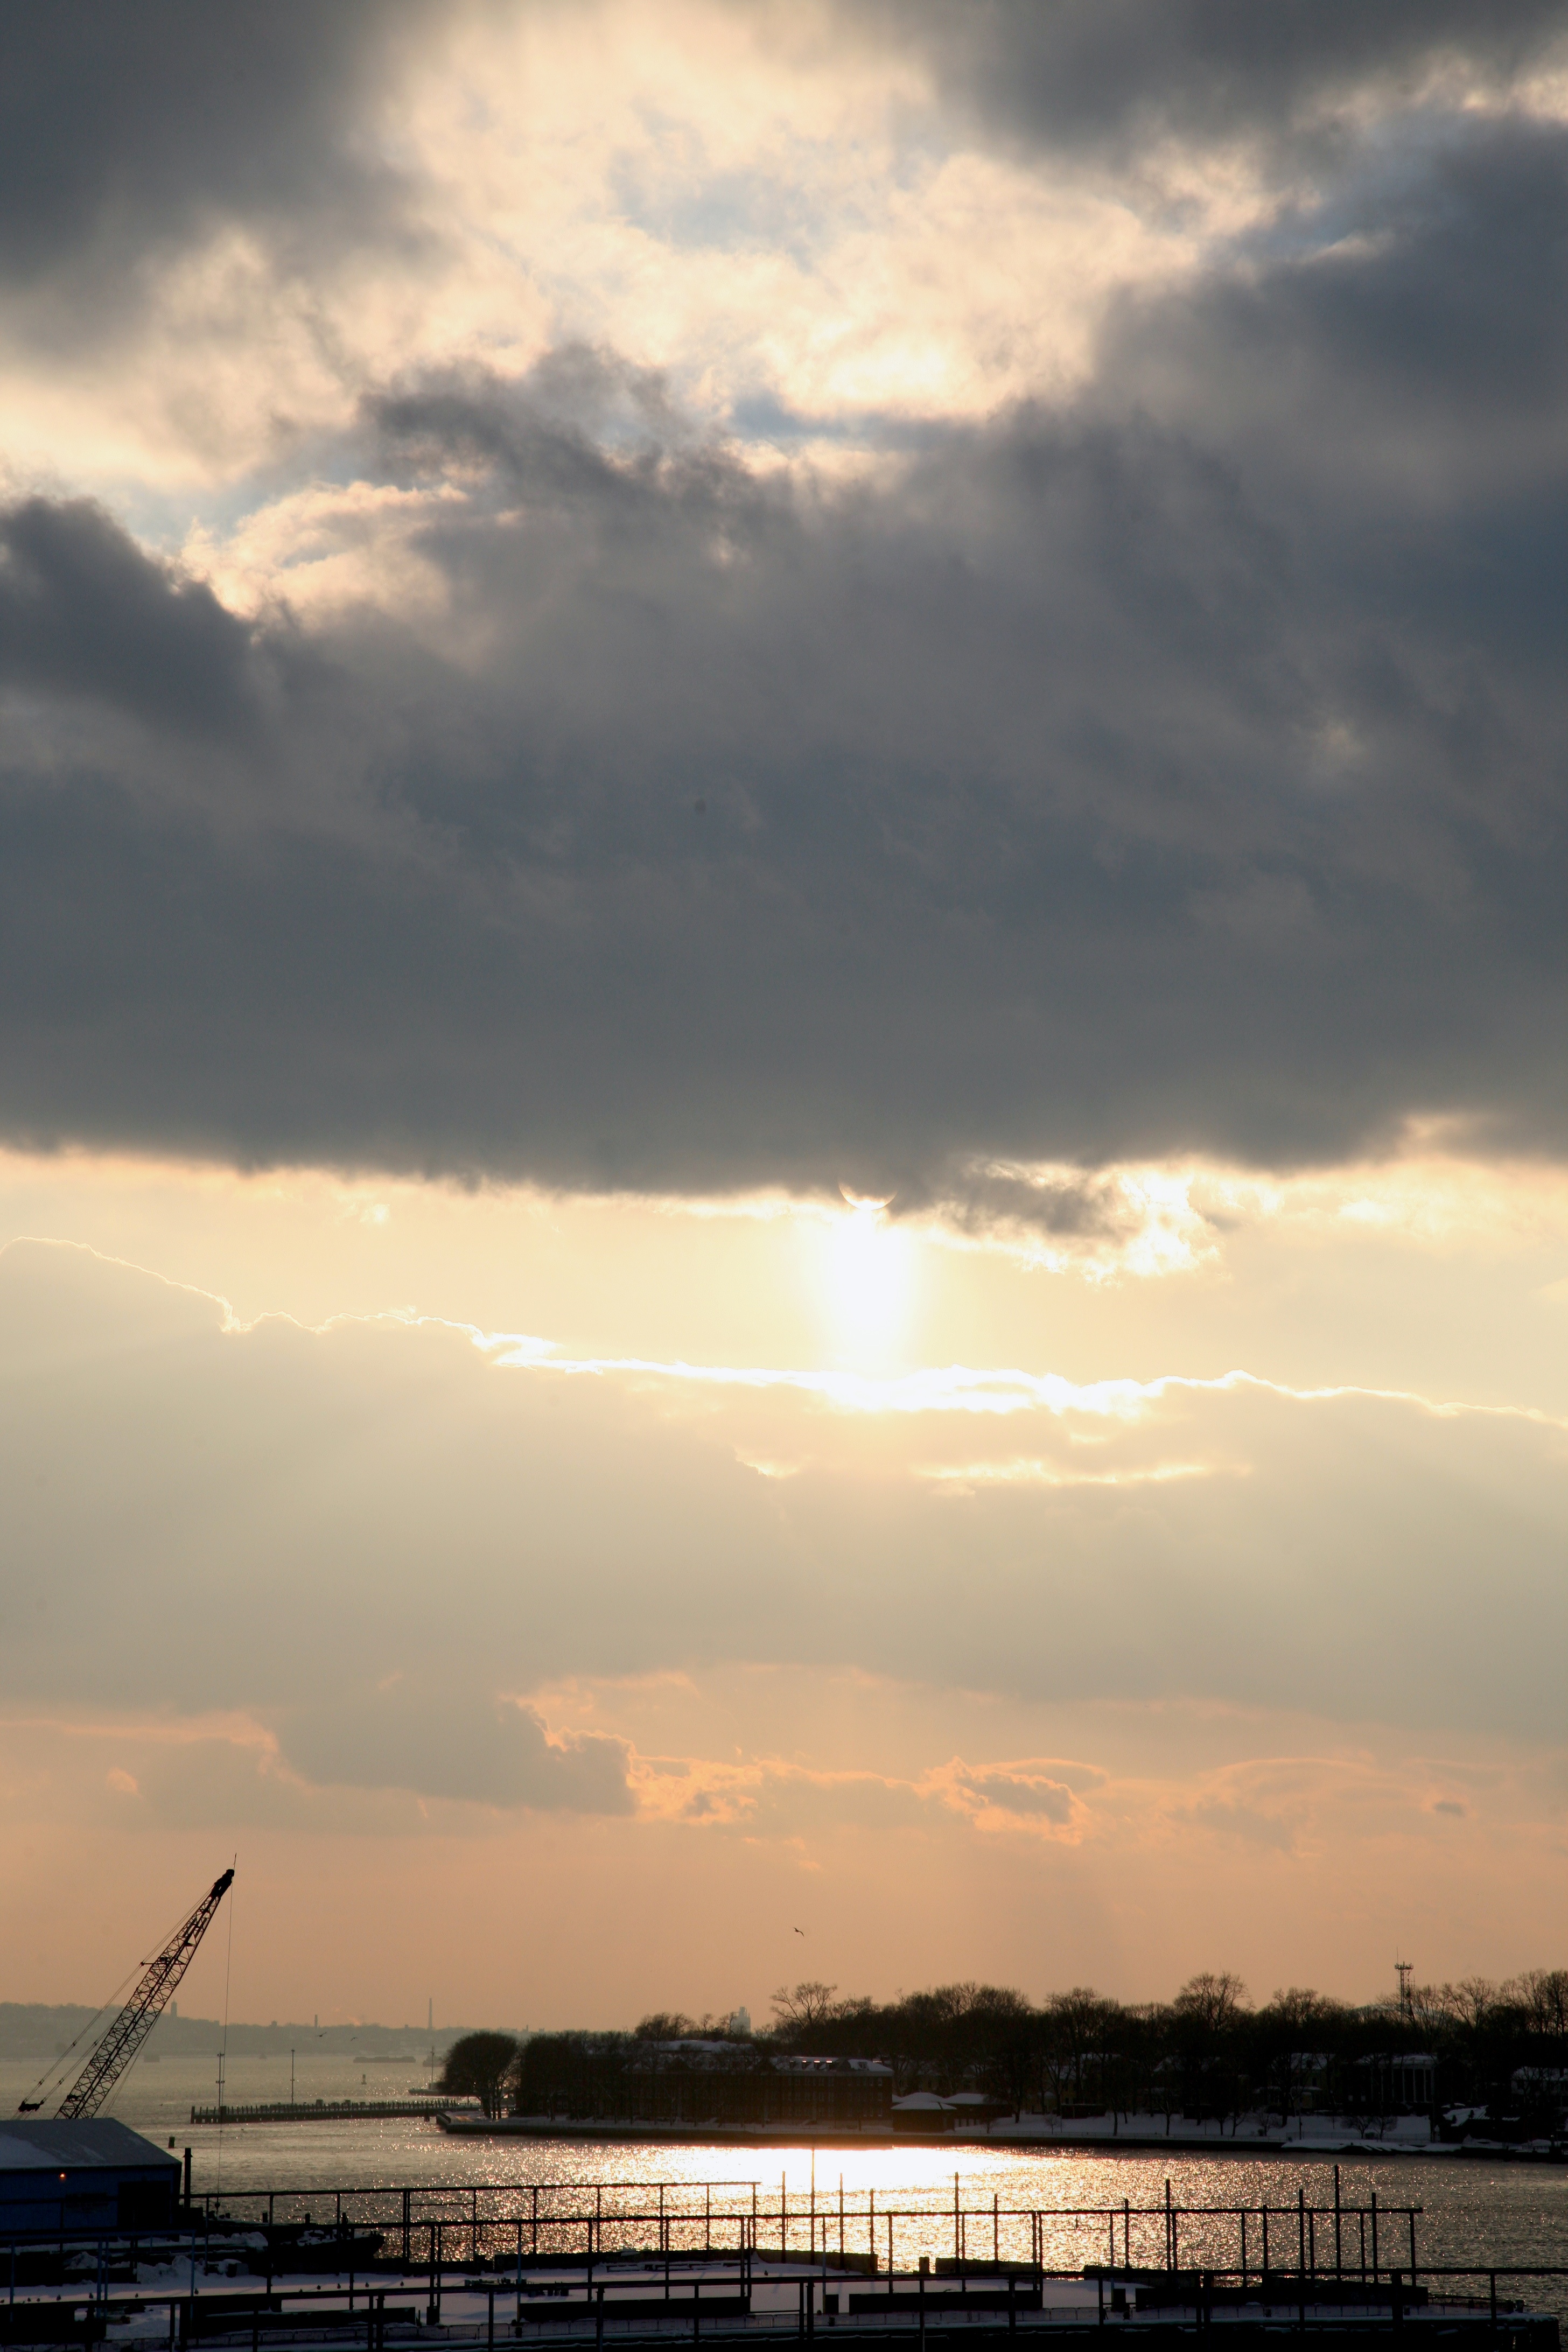
sea, ocean, horizon, cloud, sky, sun, sunrise, sunset, sunlight, morning, dawn, atmosphere, dusk, evening, reflection, nyc, brooklyn, nuage, newyork, newyorkcity, ny, eastriver, newyorkharbor, afterglow, meteorological phenomenon